Landrais

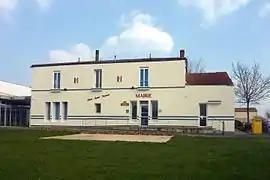
The town hall in Landrais

Landrais is a commune in the Charente-Maritime department in the Nouvelle-Aquitaine region in southwestern France.